Floyd Bennett Field

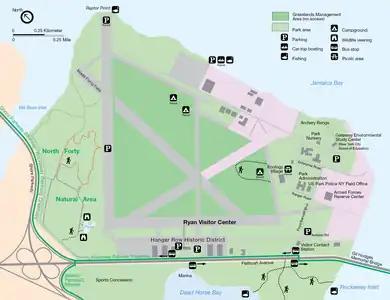
1998 map of Floyd Bennett Field from the National Park Service

The United States House of Representatives approved the creation of Gateway National Recreation Area in September 1972, and most of the land was transferred to the National Park Service (NPS) for inclusion in Gateway National Recreation Area. In the same vote, the House denied the state's provision to create a housing development at Floyd Bennett Field. The recreation area was officially created on October 27, 1972. The National Park Service acquired most of the Navy-owned portion of the field, as well as some city-owned land to the west and north that had not been owned by the Navy. Floyd Bennett Field became the headquarters for the Gateway Area's Jamaica Bay unit. The Coast Guard was able to gain ownership of CGAS Brooklyn, which it then proceeded to expand. In circa 1973, new concrete barracks were erected on the site of the former World War II-era barracks. The remainder of Floyd Bennett Field was owned separately by the Naval Air Reserve Detachment, as well as the United States Department of the Interior (the NPS' parent agency) and the United States Department of Transportation (the Coast Guard's parent agency). The NYPD's aviation unit continued to lease space in hangar 3, and later also started leasing hangar 4.